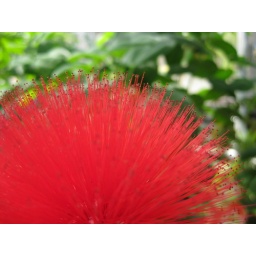
red flower in the conservatory